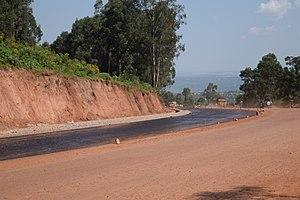
Le district de Kicukiro est un des trois districts qui se trouve dans la province de Kigali Ville au Rwanda.